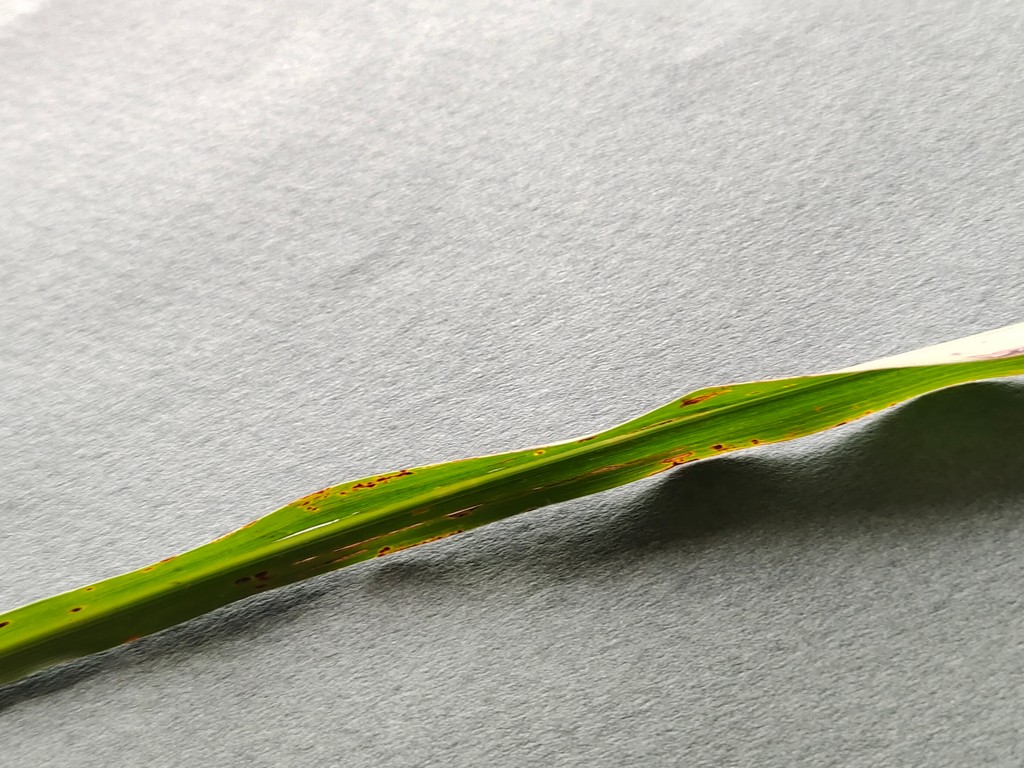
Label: Unhealthy